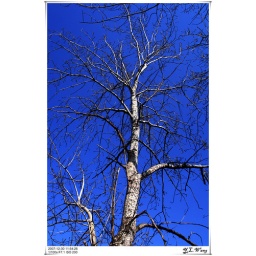
You seldom saw such a blue sky in Shanghai